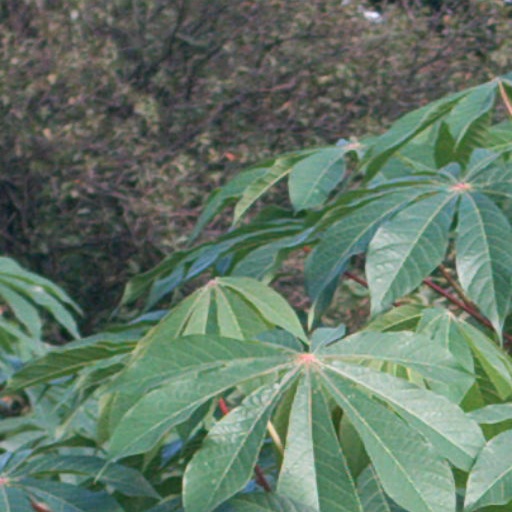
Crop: cassava